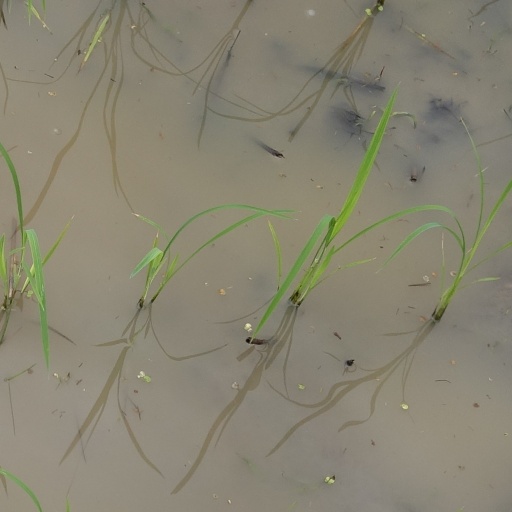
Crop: rice